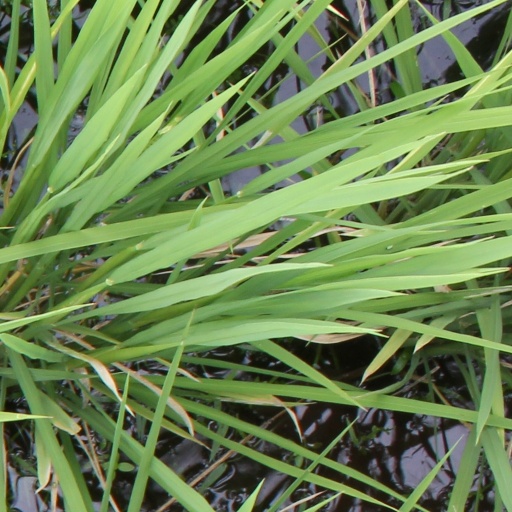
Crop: rice